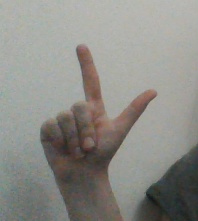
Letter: laam